Amazon and trade unions

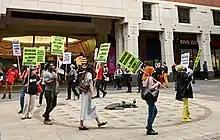
Amazon warehouse workers outside the National Labor Relations Board October 25, 2021

On April 1, 2022, the National Labor Relations Board announced that Amazon workers at the JFK8 warehouse in Staten Island, New York City voted to approve the union. 2,654 voted in favor of a union while 2,131 voted against a union. As of April 2022, the JFK8 warehouse is currently Amazon's only unionized workplace in the United States.